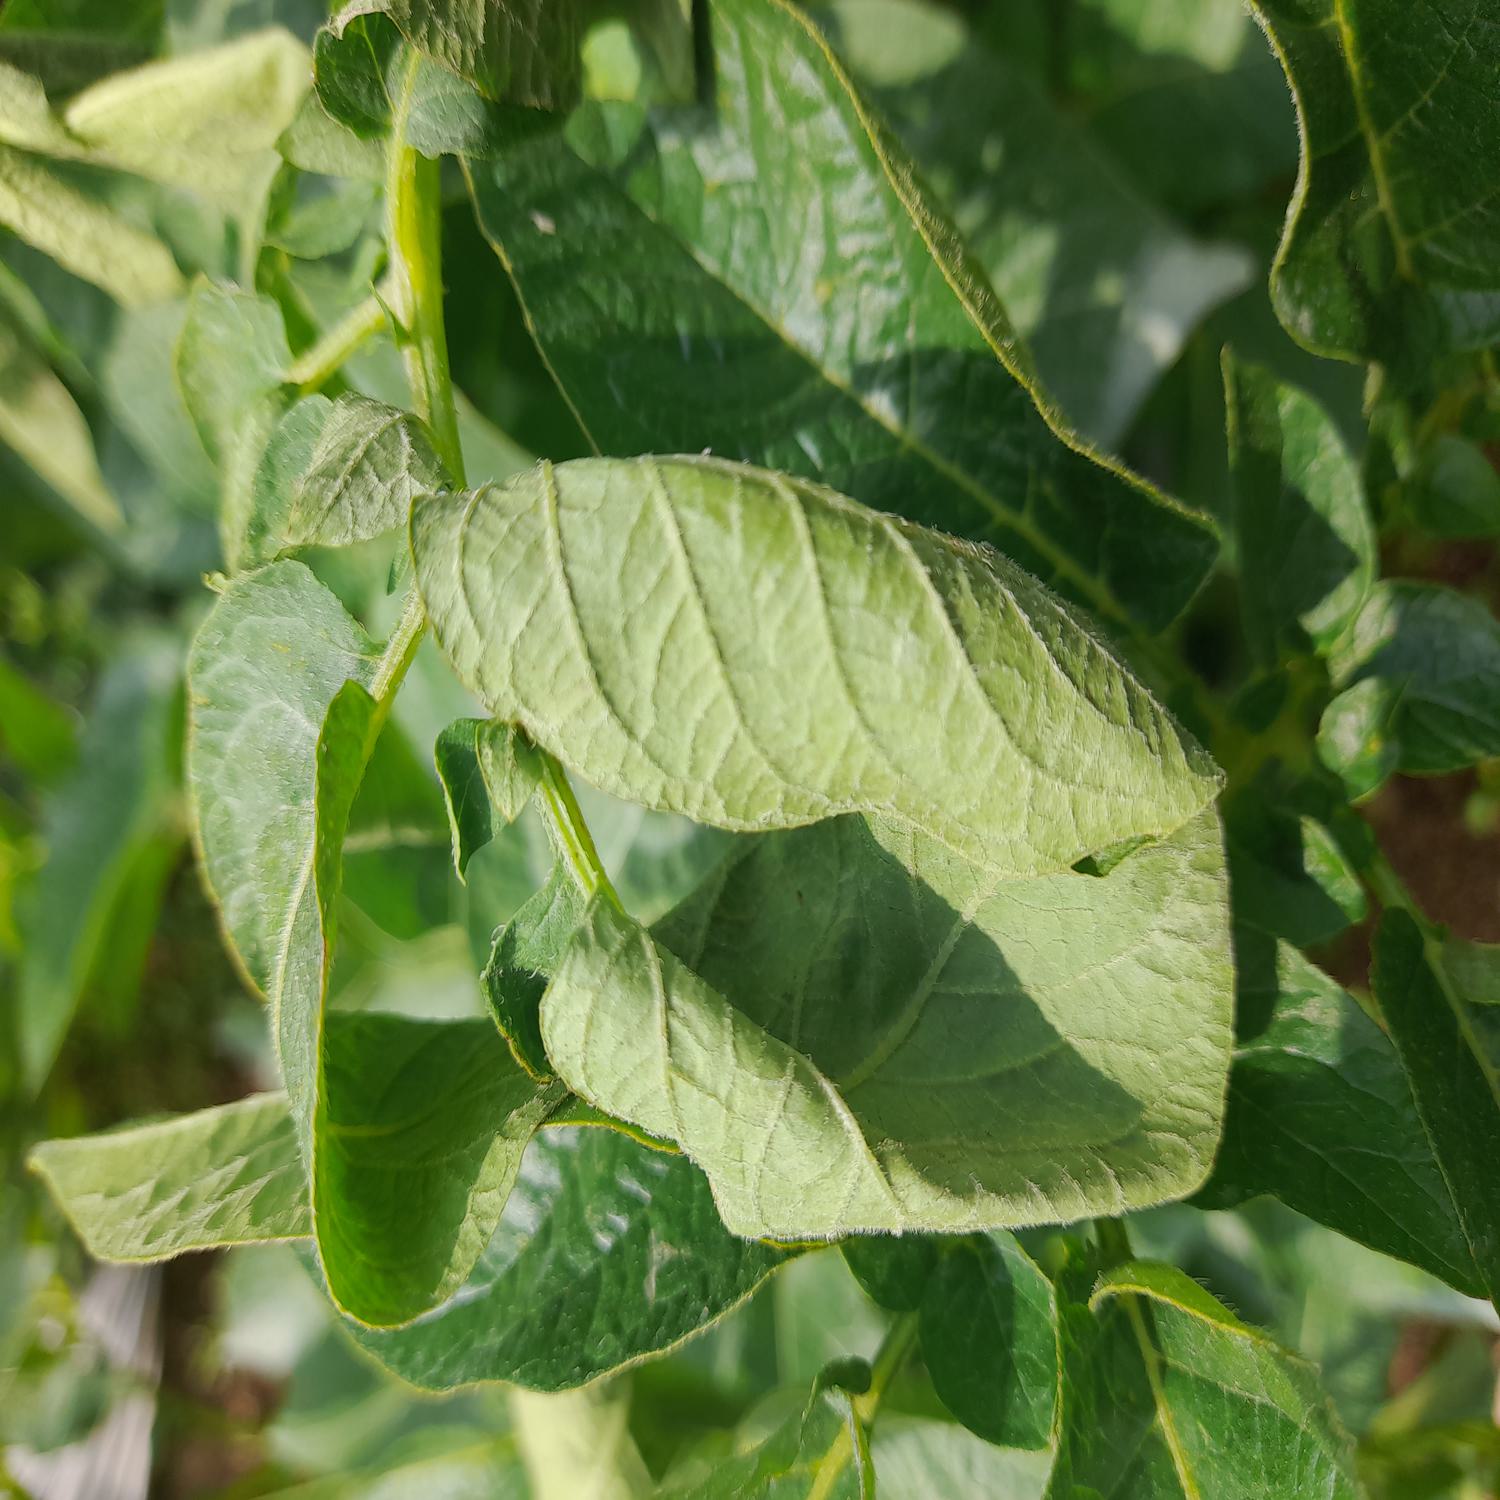
Etiqueta: Pudricion_Parda